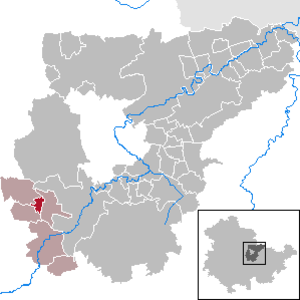
Nauendorf est une municipalité allemande du land de Thuringe, dans l'arrondissement du Pays-de-Weimar, au centre de l'Allemagne. En 2015, sa population est de 308 habitants.